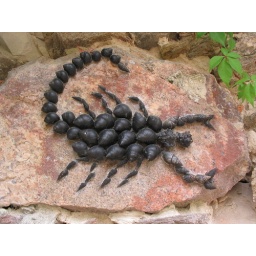
Shell sculpture on house wall in les Sables d'Olonne,Vendee